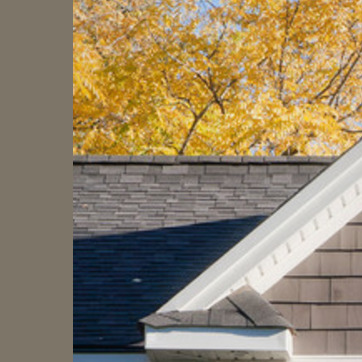
Material: other